List of birds of Bangladesh

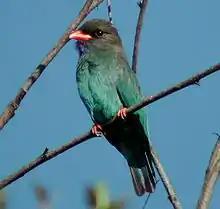
Dollarbird, "Eurystomus orientalis"

Accipitridae is a family of birds of prey, which includes hawks, eagles, kites, harriers and Old World vultures. These birds have powerful hooked beaks for tearing flesh from their prey, strong legs, powerful talons and keen eyesight.